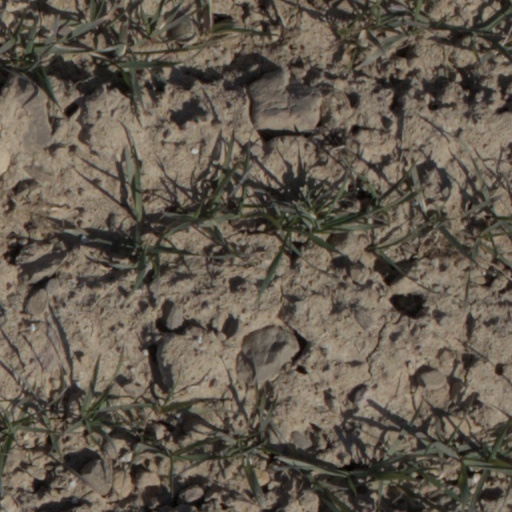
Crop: wheat